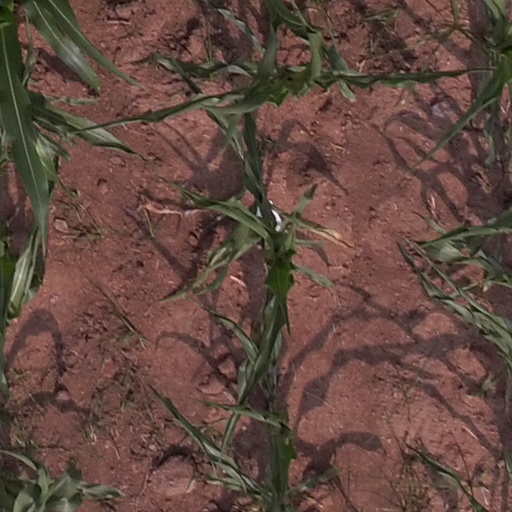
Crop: maize; corn